Parks and open spaces in the London Borough of Barking and Dagenham

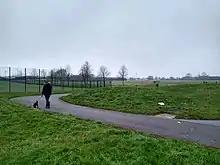
Castle Green

Mayesbrook Park, in the borough is one of 11 parks throughout Greater London chosen to receive money for redevelopment by a public vote in 2009. The park received £400,000 towards better footpaths, more lighting, refurbished public toilets and new play areas for children.